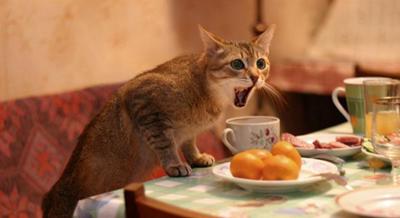
回答: 熱っちー!!猫舌だって言ってんニャろがー!!